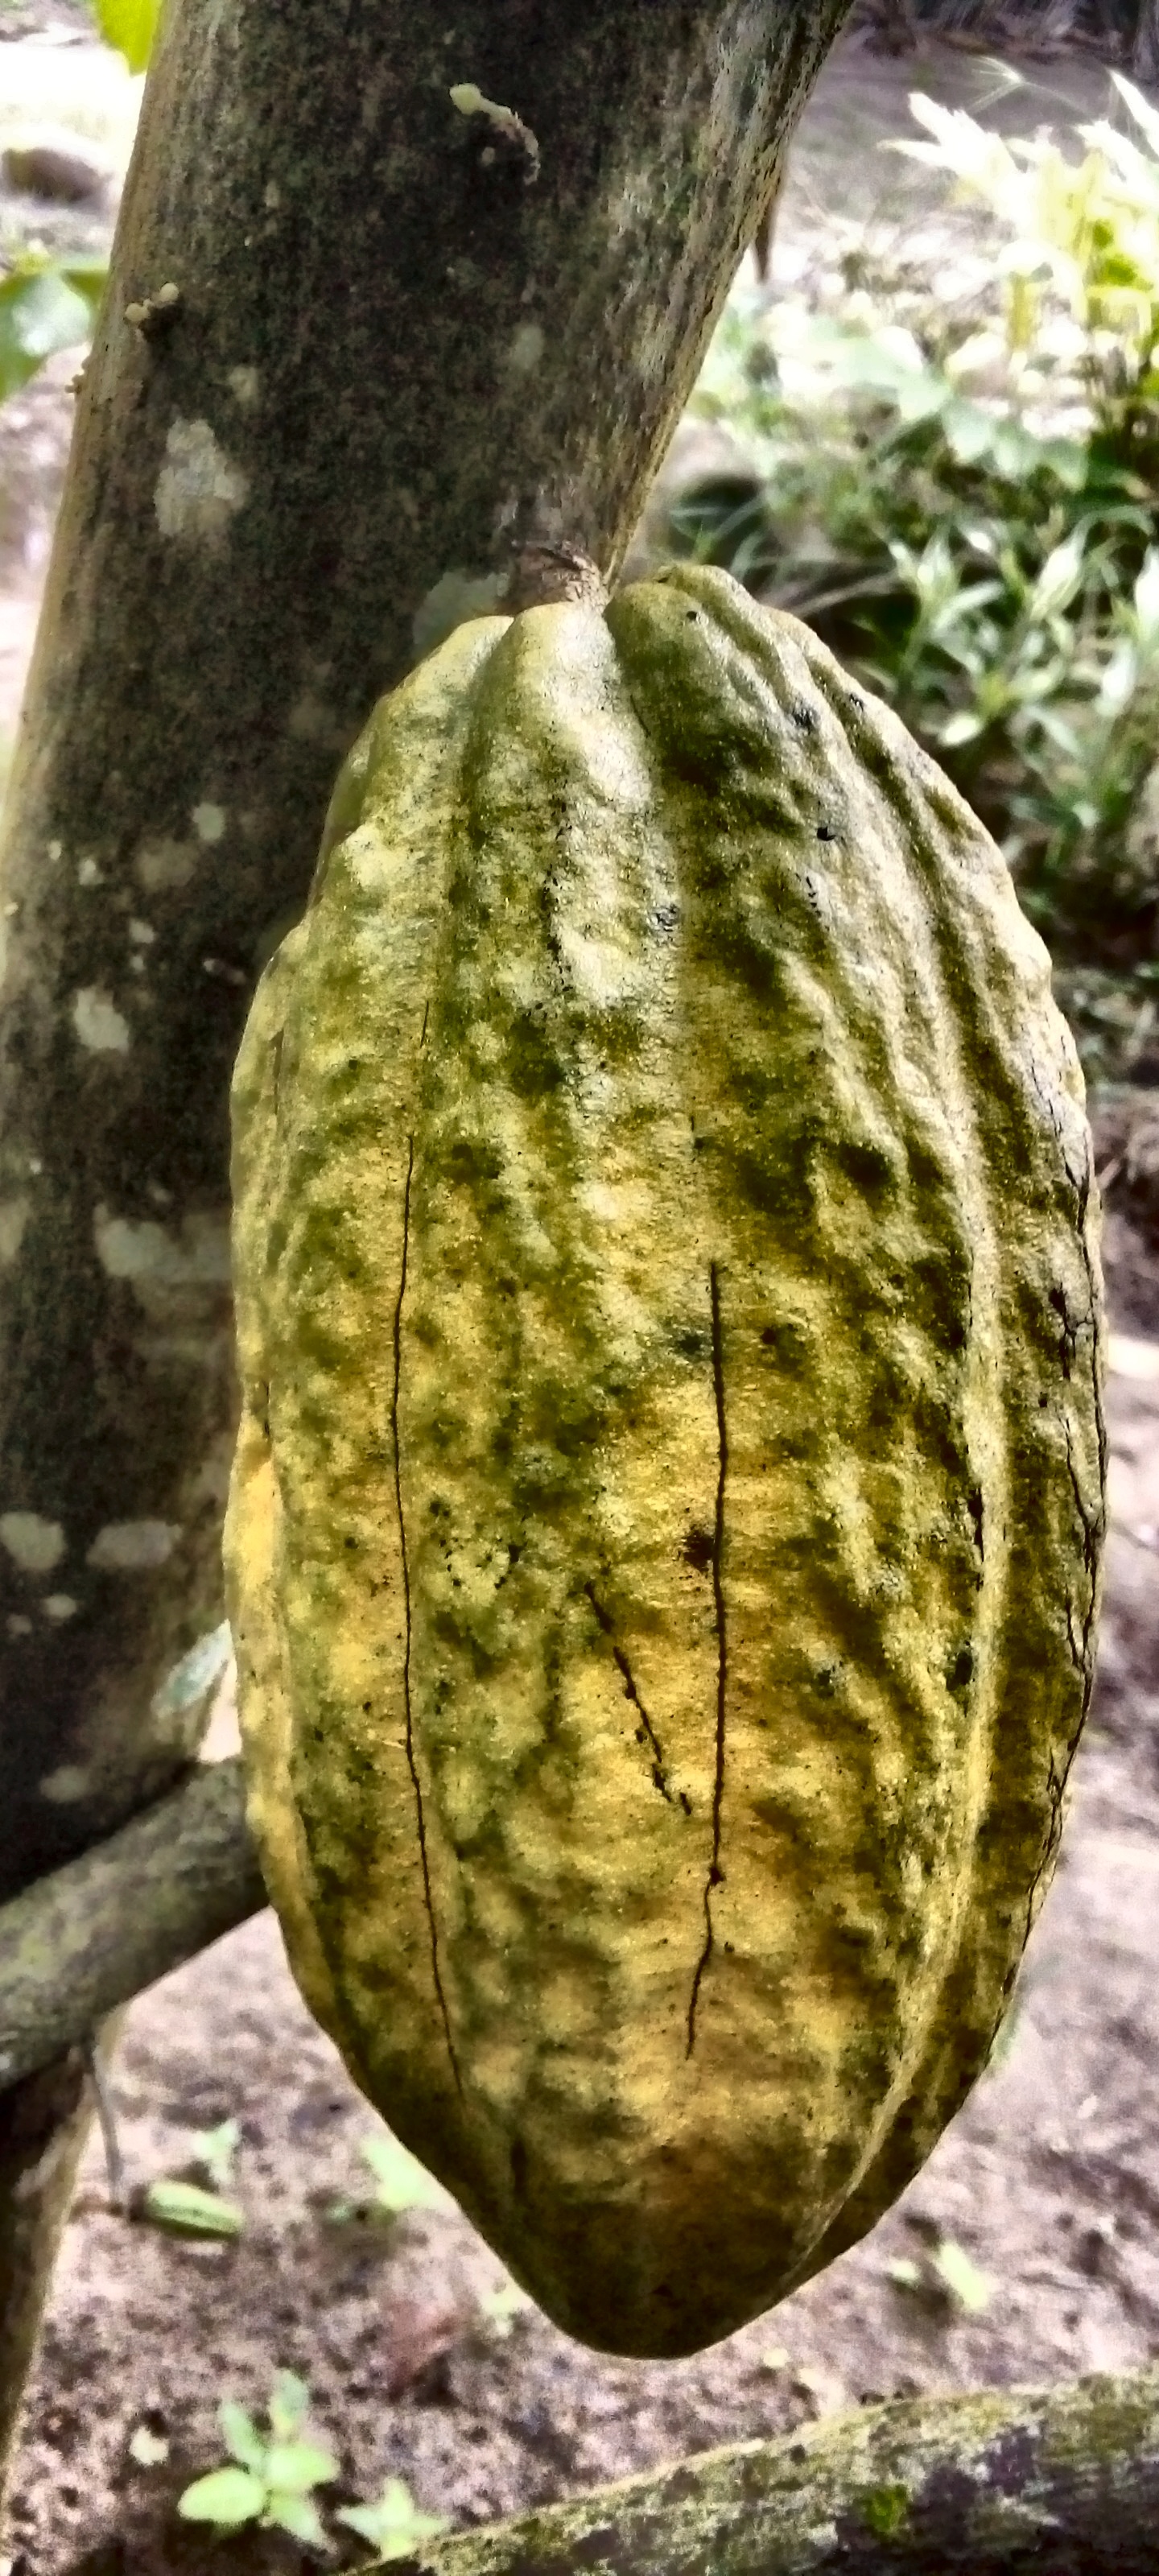
Maturity: mature
Variety: Guiana